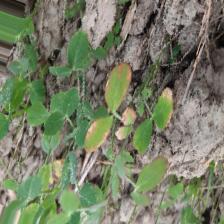
Label: Ascochyta blight